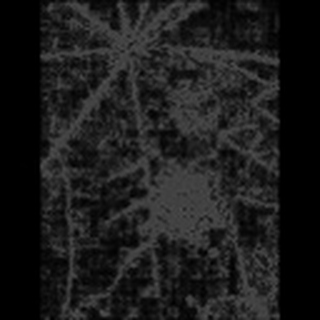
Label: cotton_target_spot